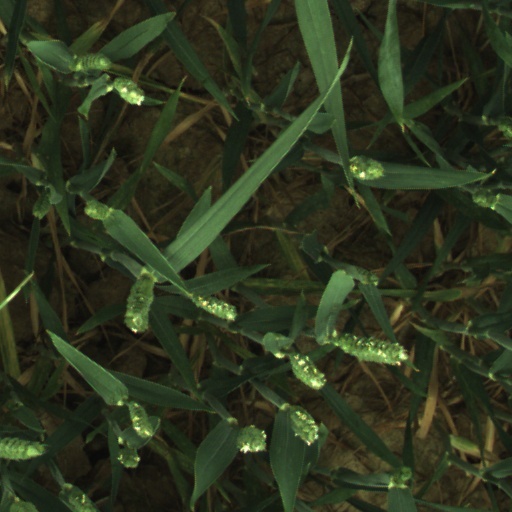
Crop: wheat